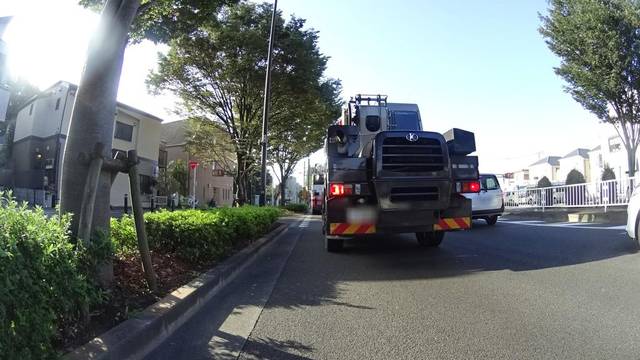
Region: Japan
Coordinates: 35.67, 139.545